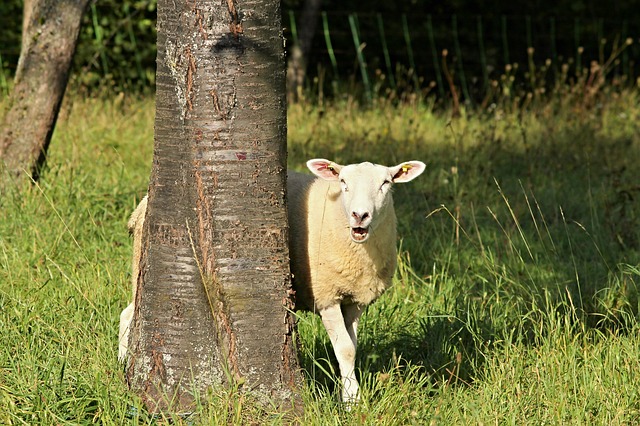
Label: pecora